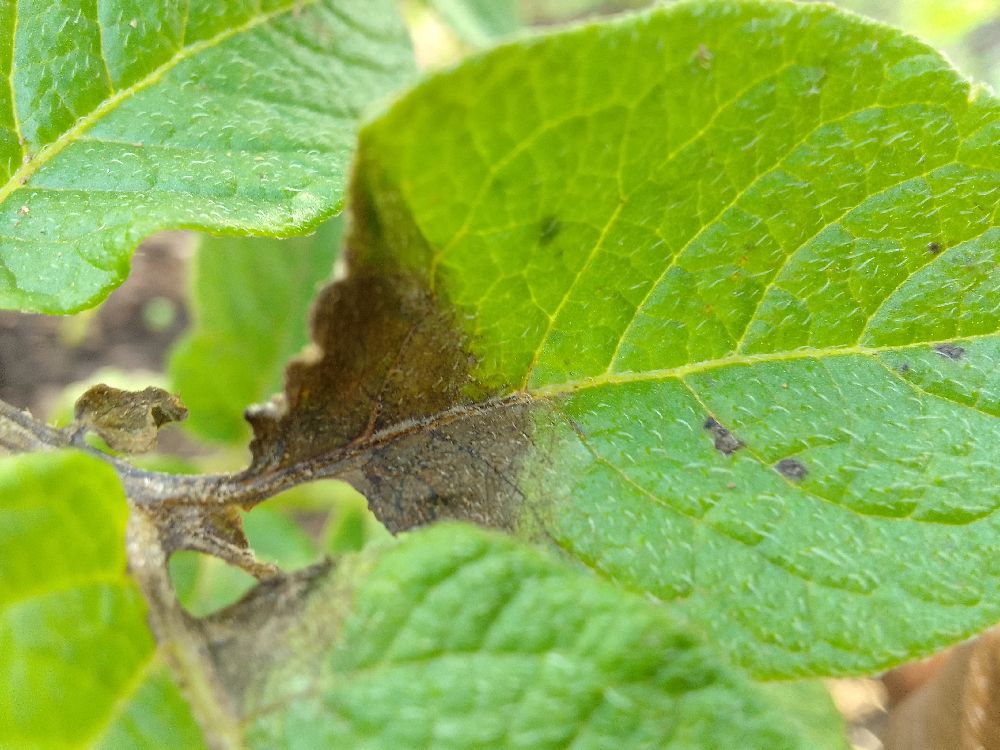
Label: Late blight